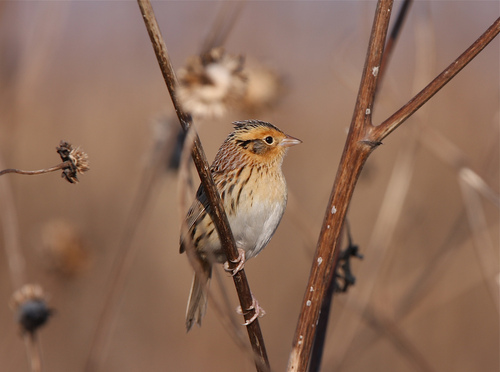
this is a bird with a white belly and a yellow face.
small white brown and orange bird with medium pink tarsus and small beak
this small bird has a brown striped body with a white belly.
this short necked bird has a tiger striped back and a white belly.
bird with small and sharp pointed beak that is brown, and pinkish brown feet, white belly and abdomen and black eye
this bird has wings that are brown and striped and has a white belly
this particular bird has a white belly and tan breasts and tan eye rings
this bird has wings that are brown and has a white belly
this bird has a brown and black crown, brown primaries, and a white belly.
the bird has a white torso and a spotted brown belly.
Species: Le Conte Sparrow